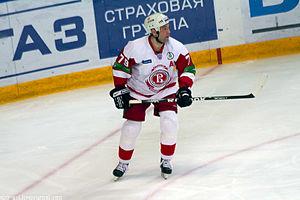
Alekseï Borissovitch Trochtchinski - en russe : Алексей Борисович Трощинский, et en anglais : Aleksei Troschinsky est un joueur professionnel de hockey sur glace kazakh. Il possède également la nationalité russe.